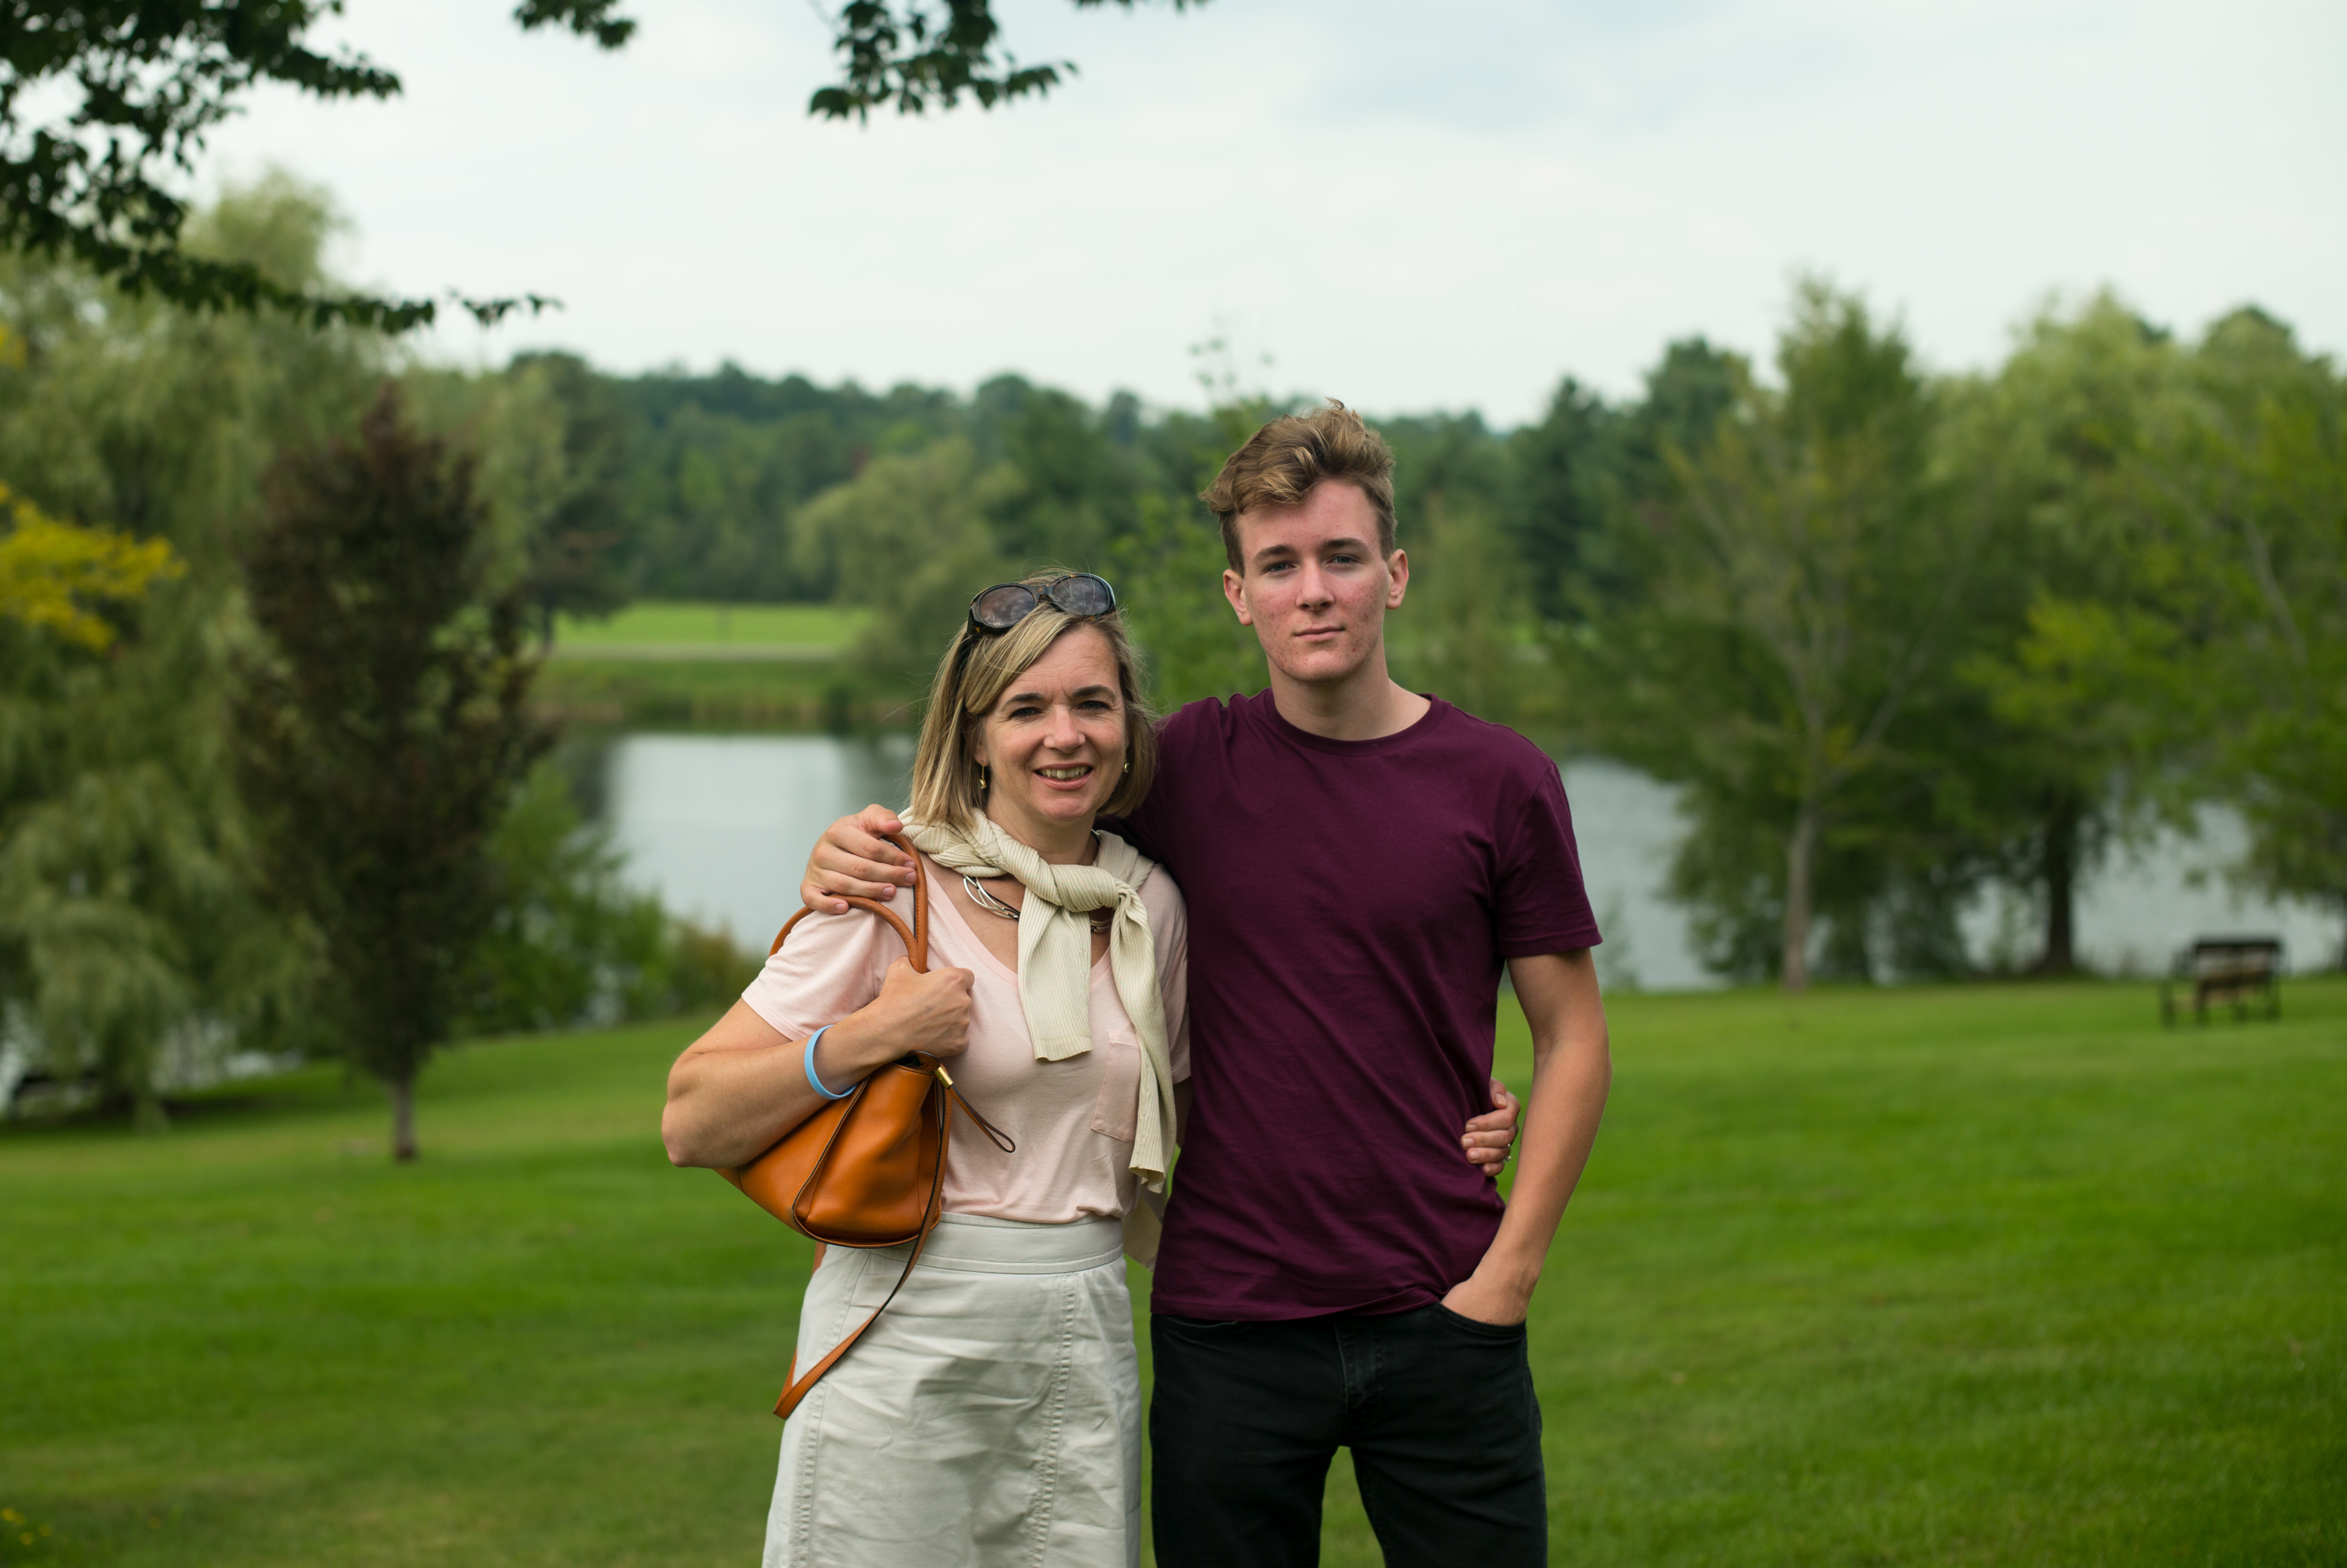
person, people, summer, pond, portrait, usa, student, mom, son, 2015, family, m, lac, university, arts, waterville, 50, day, campus, johnson, leica, 240, summilux, college, maine, liberal, colby, movein, colbycollege, nescac, colby2019